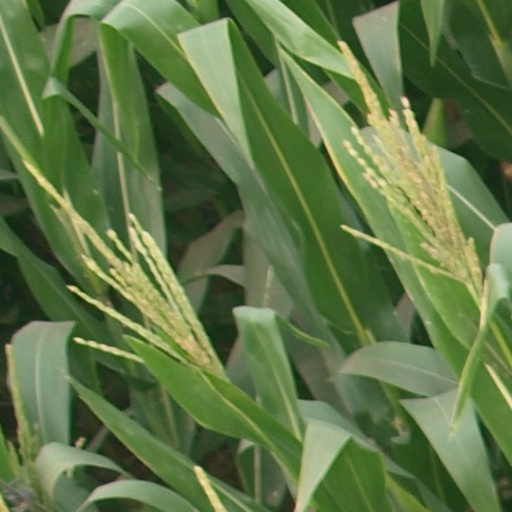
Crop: maize; corn